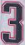
Number: 3